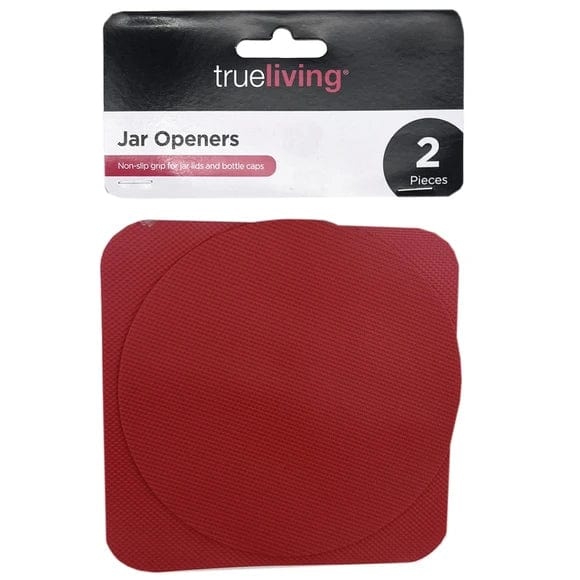
True Living 2 Pack Non-Slip Jar Opener Pads
Brand: TruLiving
Category: Home & Garden > Kitchen & Dining > Kitchen Tools & Utensils > Can Openers